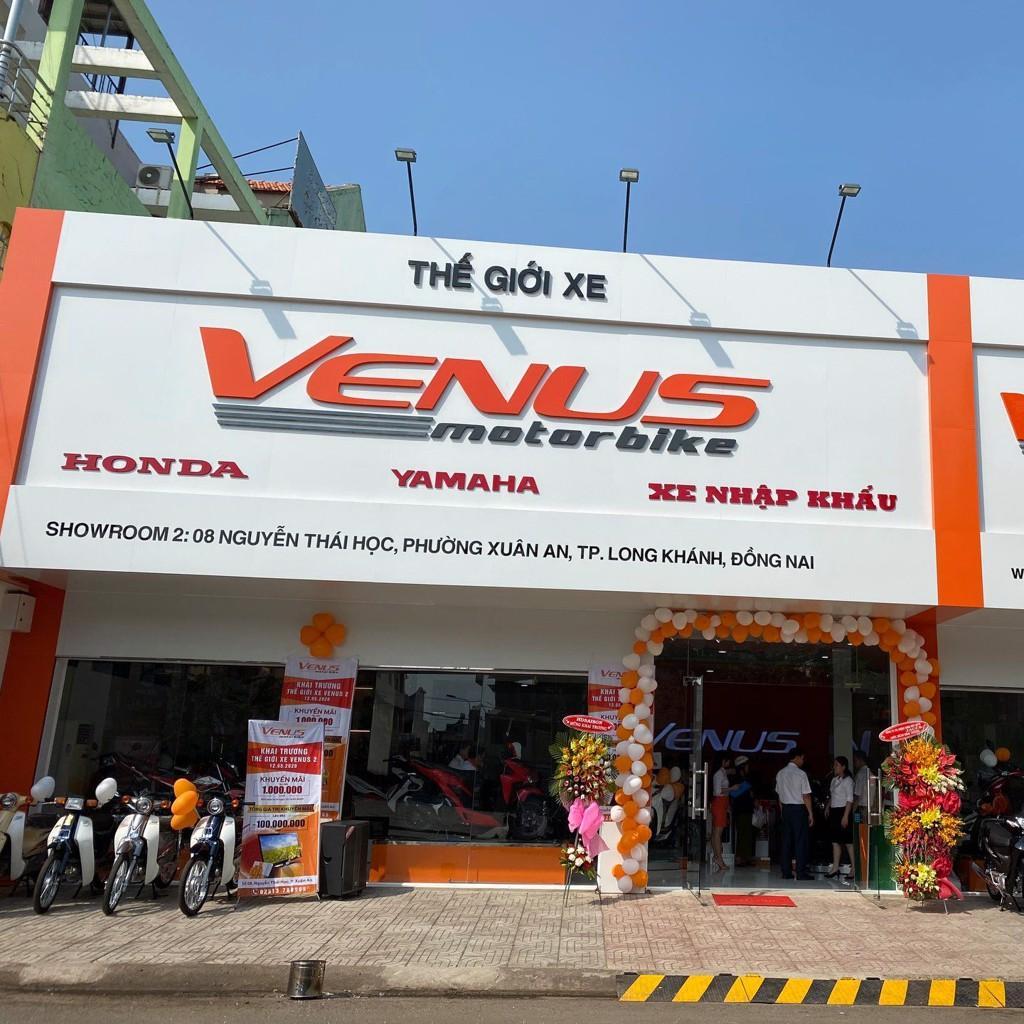
có những chiếc xe máy đang được dựng ở phía trước cửa hàng